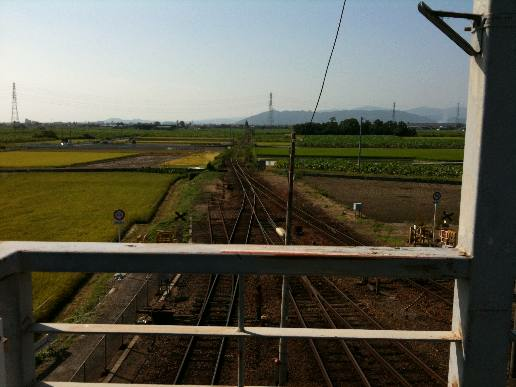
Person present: No